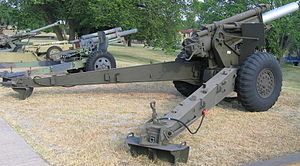
M114 155 mm haubits
155 mm Haubits M-114 på U.S. Army Field Artillery Museum, Ft. Sill, Oklahoma.
M114 155 mm haubits var en trukket haubits som blev benyttet af USA.